Port Phillip

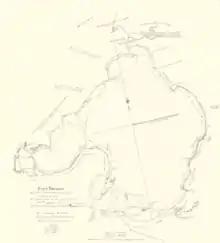
1803 map by Charles Grimes of Port Phillip

Seismicity has been observed around the bay continually since the 1800s with earlier earthquakes recorded in local newspaper reports.